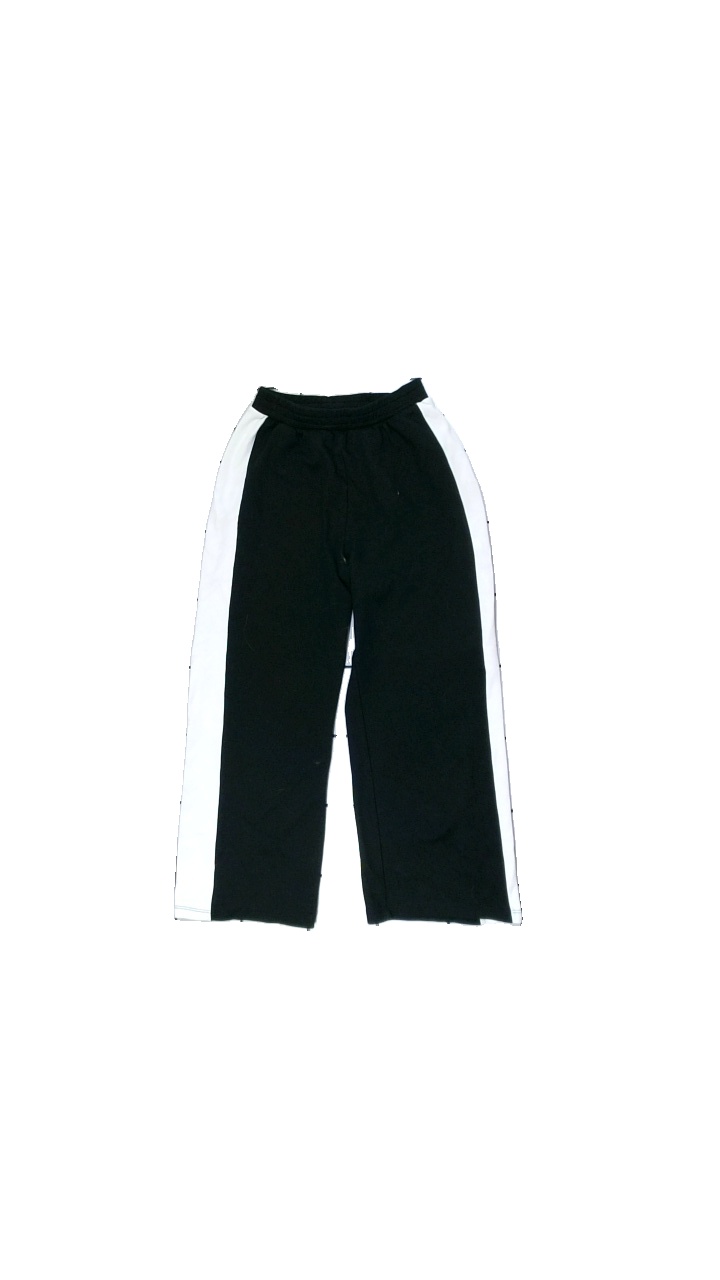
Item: Trousers (Children)
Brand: Lindex
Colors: Black, White
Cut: Regular, Loose
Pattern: Striped
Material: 100% viscose
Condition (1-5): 3
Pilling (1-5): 4
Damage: pulled thread
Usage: Recycle
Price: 50-100